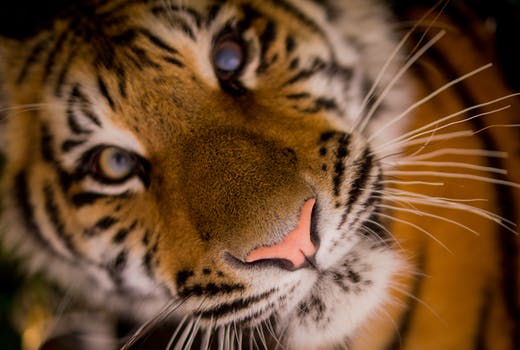
Label: No Watermark